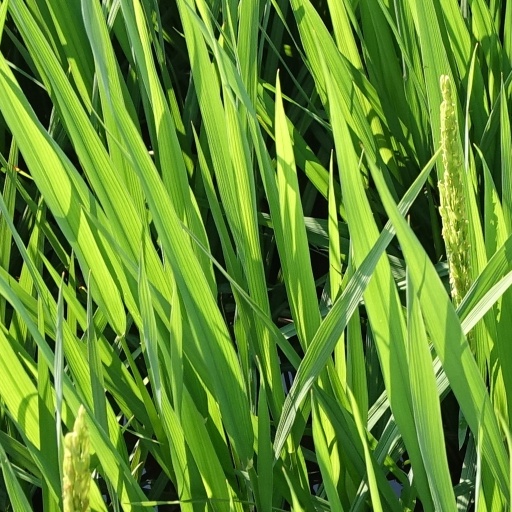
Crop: rice